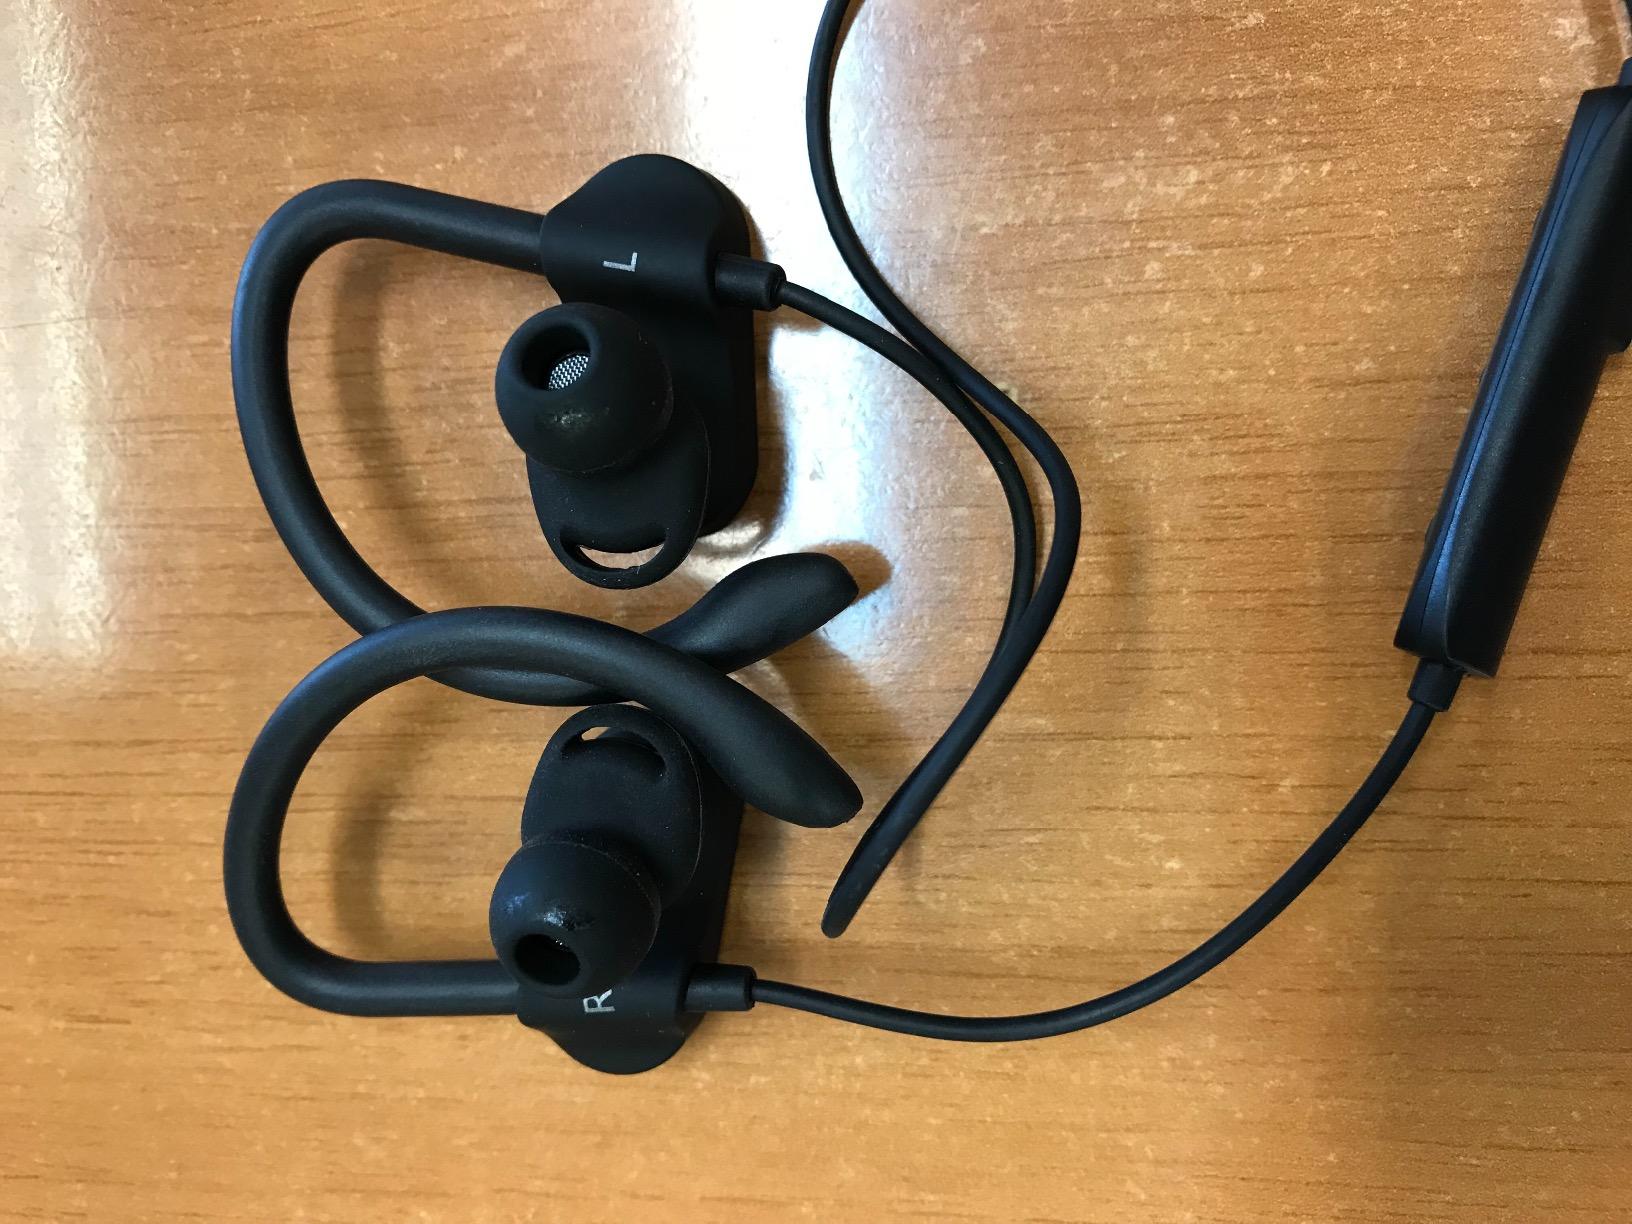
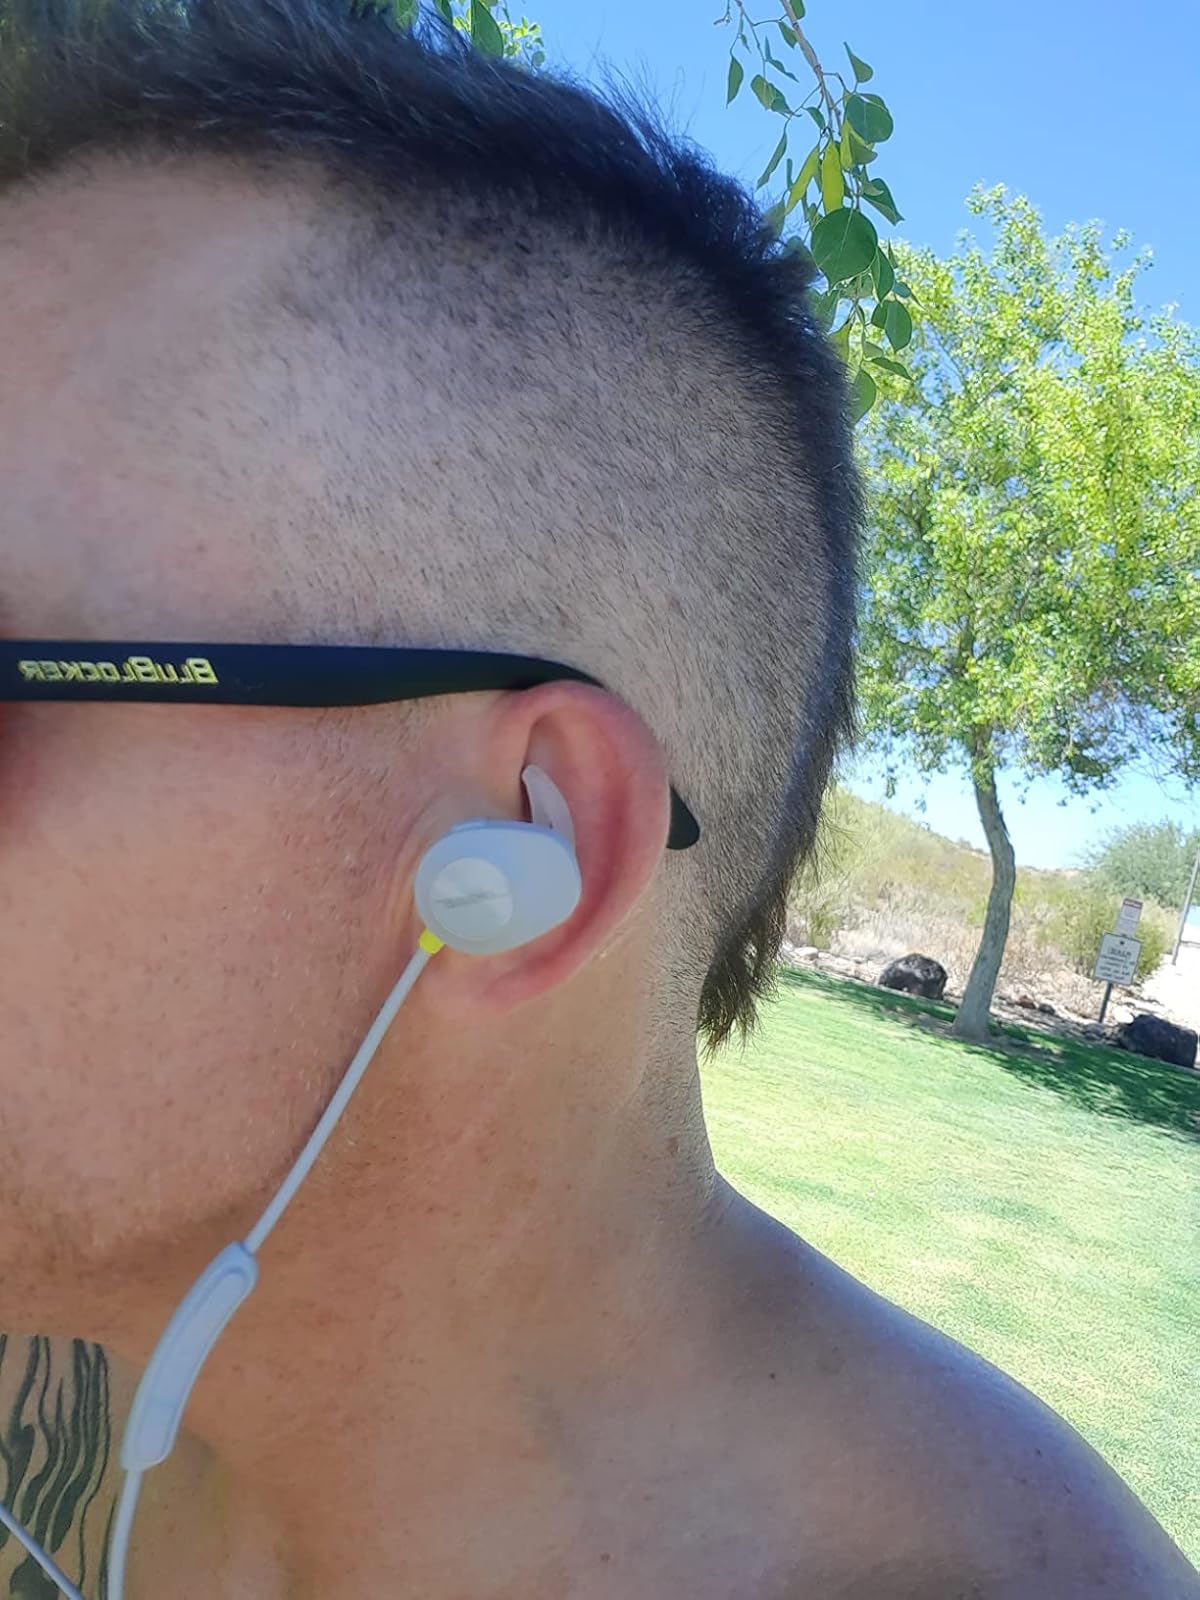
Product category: headphones
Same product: no